History of Central Africa

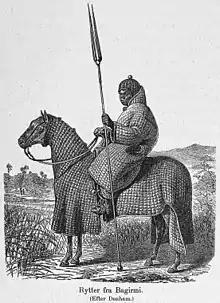
"Horseman from Bagirmi" by Dixon Denham, 1823.

Archaeological research shows that the Upemba depression had been occupied continuously since at least the 4th century CE. In the 4th century CE, the region was occupied by iron-working farmers. Over the centuries, the people of the region learned to use nets, harpoons, make dugout canoes, and clear canals through swamps. They had also learned techniques for drying fish, which were an important source of protein; they began trading the dried fish with the inhabitants of the protein-starved savanna.